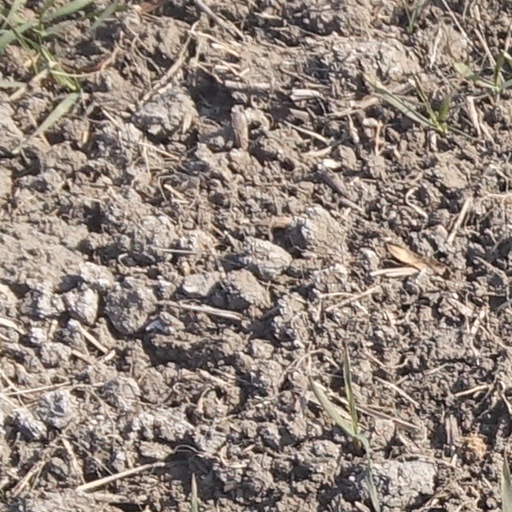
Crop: wheat